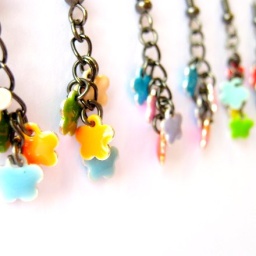
Teeny tiny flowers in cute spring shades - every pair is different!